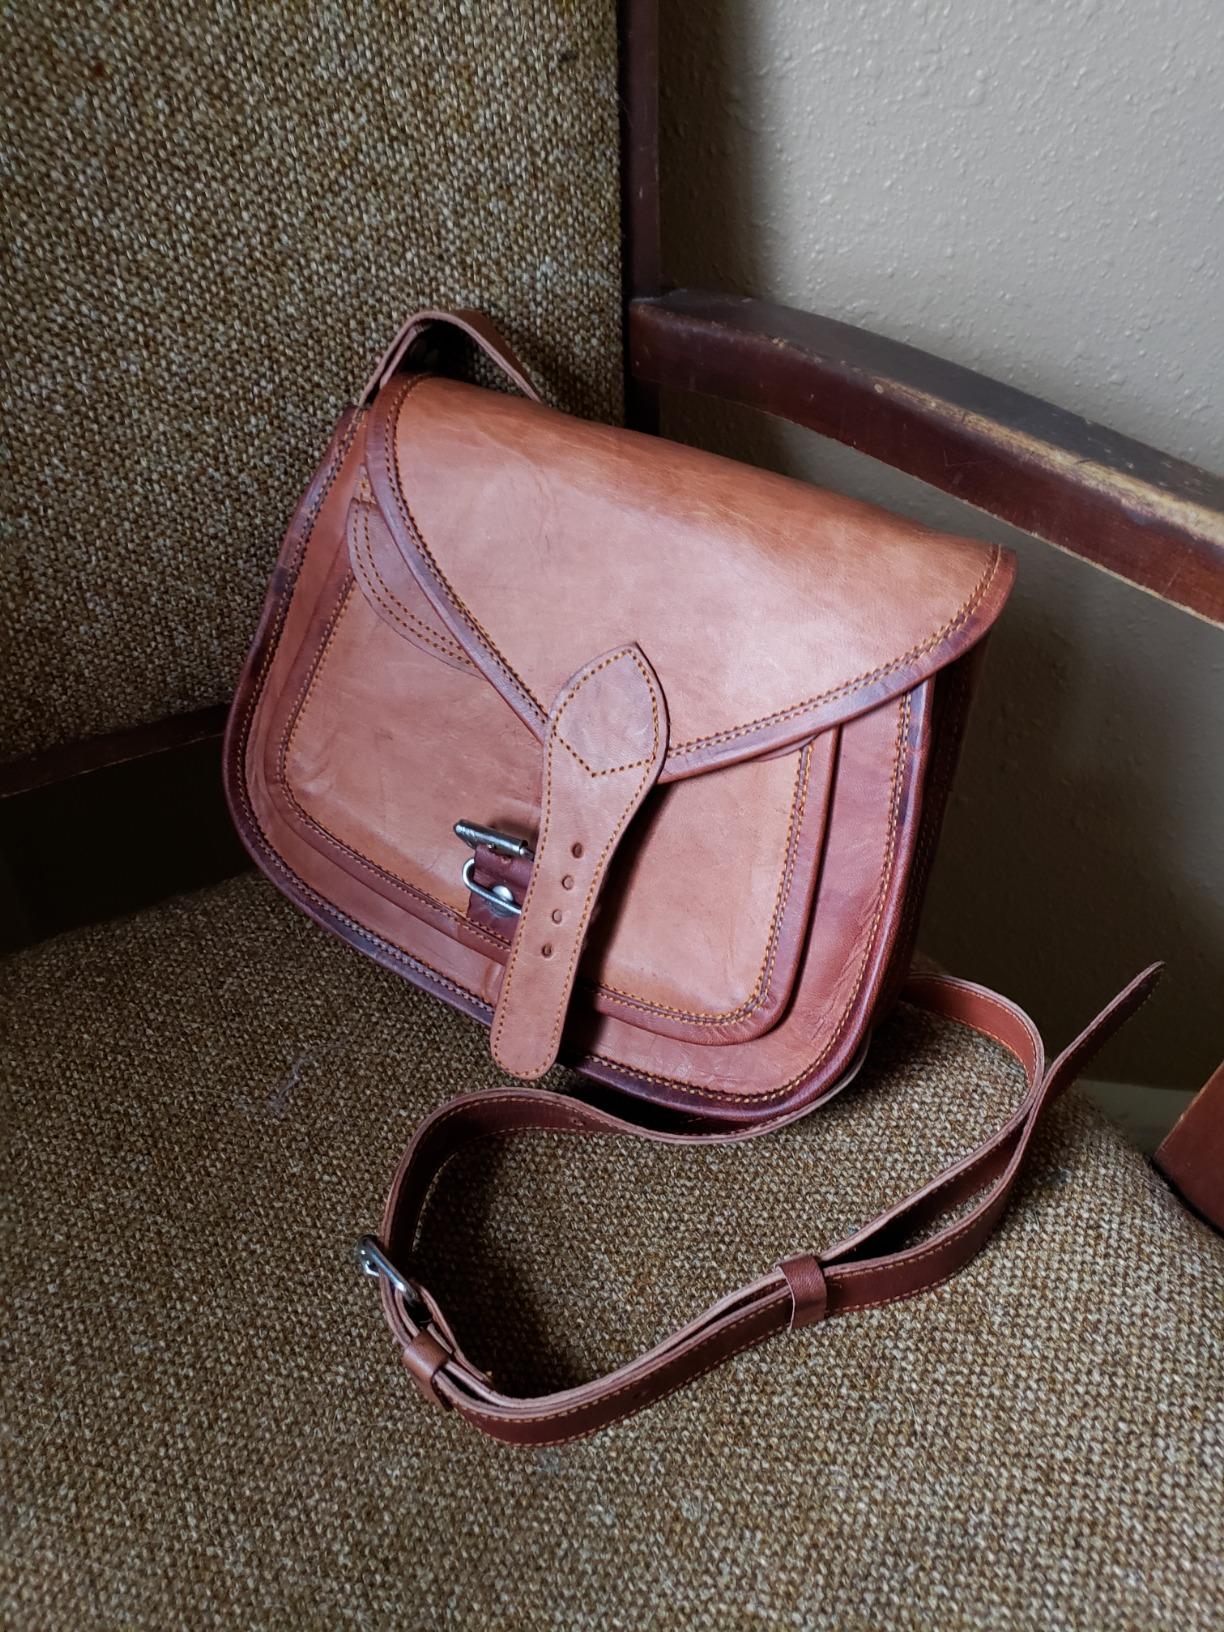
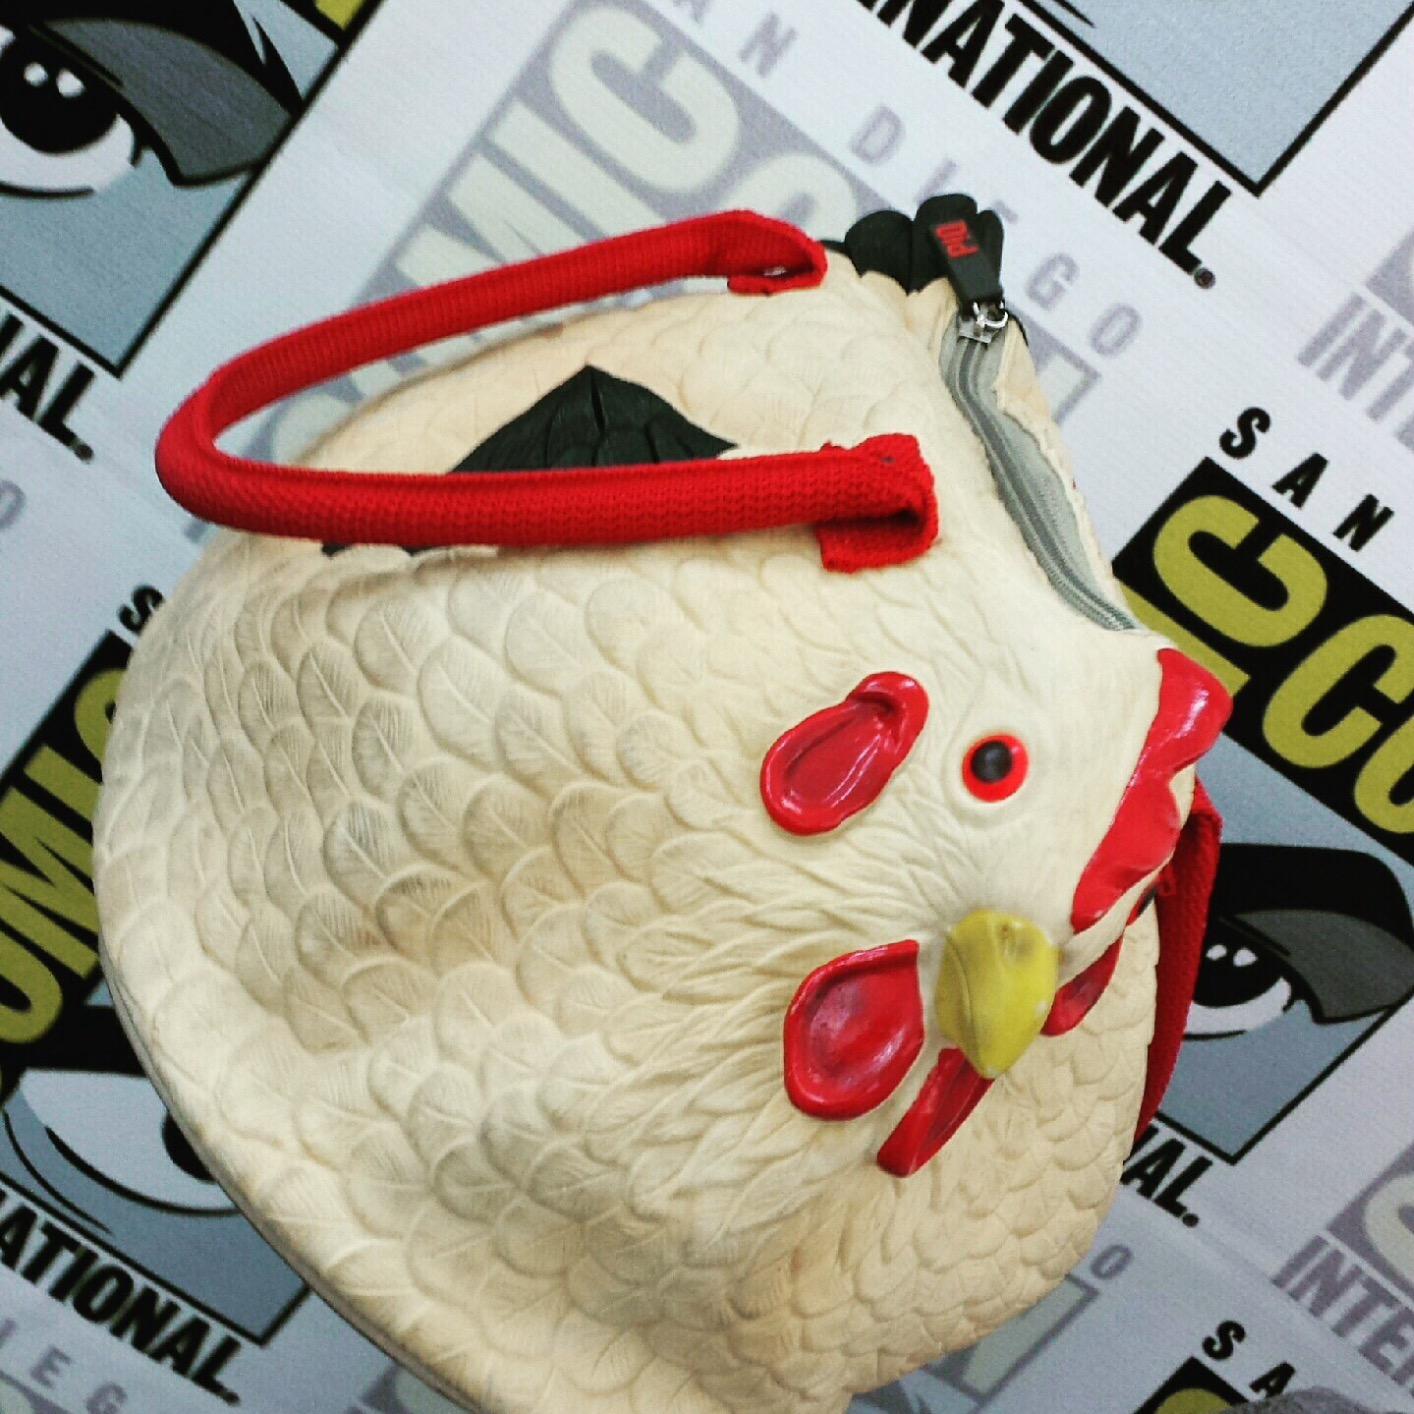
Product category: accessories_handbag
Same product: no